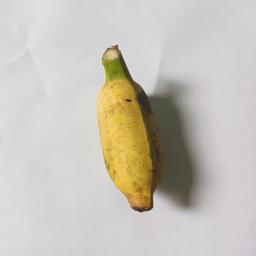
Banana variety: Bangla Kola